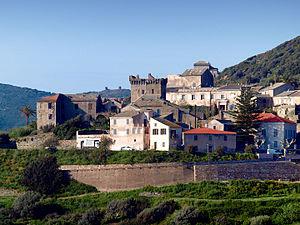
Morsiglia est une commune française située dans la circonscription départementale de la Haute-Corse et le territoire de la collectivité de Corse. Elle appartient à l'ancienne piève de Luri, dans le Cap Corse.